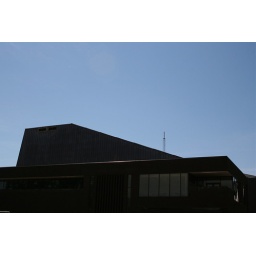
exterior against the blue sky